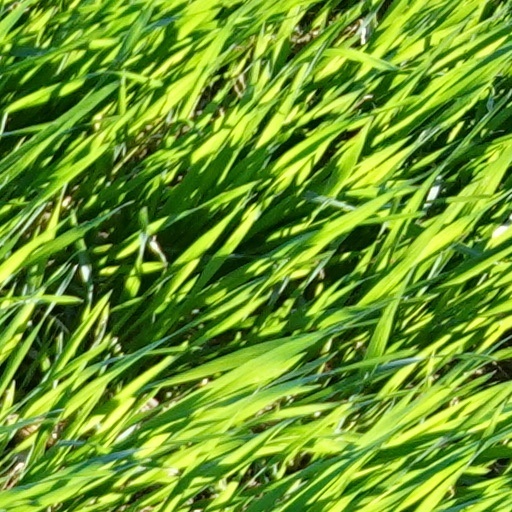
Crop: wheat